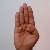
The image shows a hand gesture representing the letter 'B' in Indian Sign Language.